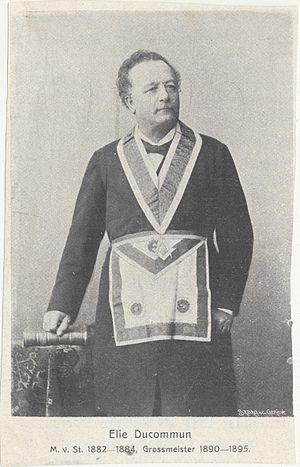
Elie Ducommon, grand maître de la loge maçonnique Alpina (1890-1895)
Élie Ducommun, né le 19 février 1833 à Genève et mort le 7 décembre 1906 à Berne, est un journaliste et un homme politique suisse, franc-maçon et pacifiste, un des fondateurs en 1867 de la Ligue de la paix et de la liberté, il reçoit le prix Nobel de la paix en 1902 avec Charles Albert Gobat.